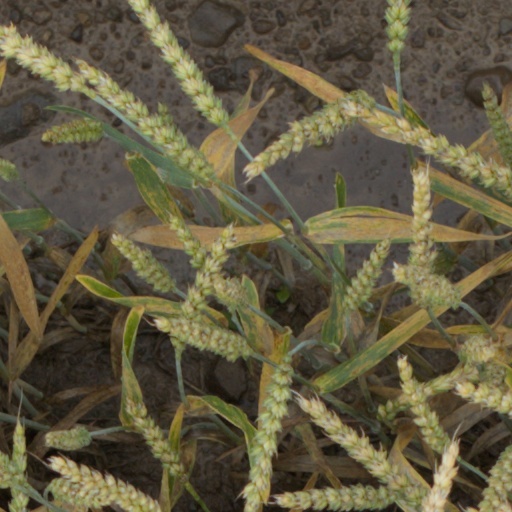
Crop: wheat